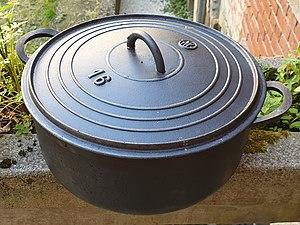
Cocotte française en fonte non-émaillée, marque AV, vers 1930.
Une cocotte est une sorte de marmite, pourvue d'un couvercle et de poignées, en fonte, aluminium ou tôle d'acier émaillée, destinée à la cuisson des aliments. Elle est utilisée sur une table de cuisson, mais parfois aussi sur des braises ou au four, pour braiser ou mijoter des plats de viande ou de légumes.